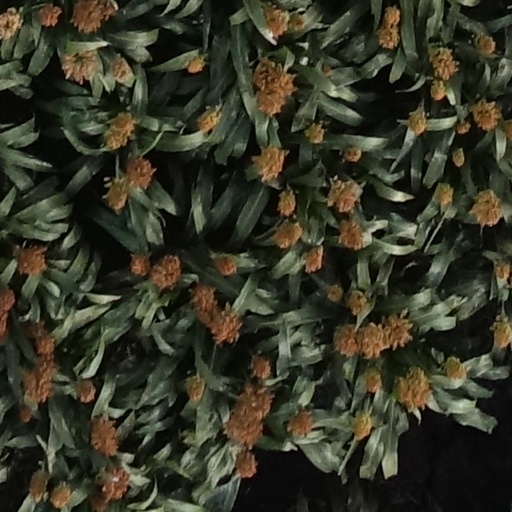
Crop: sorghum